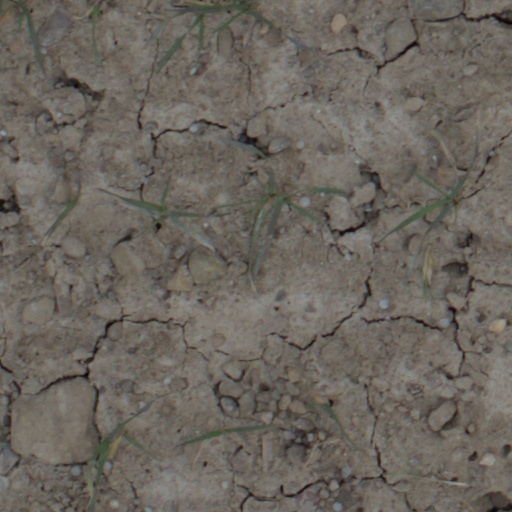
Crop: wheat